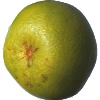
Label: pomelo_sweetie